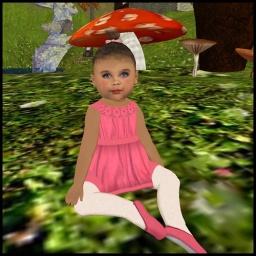
Our baby girl is so beautiful in her new pink dress, tights and matching shoes. She's getting sooo big!